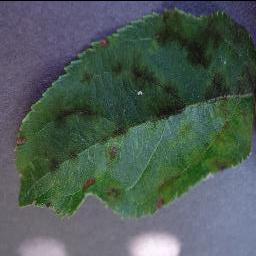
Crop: apple
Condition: scab